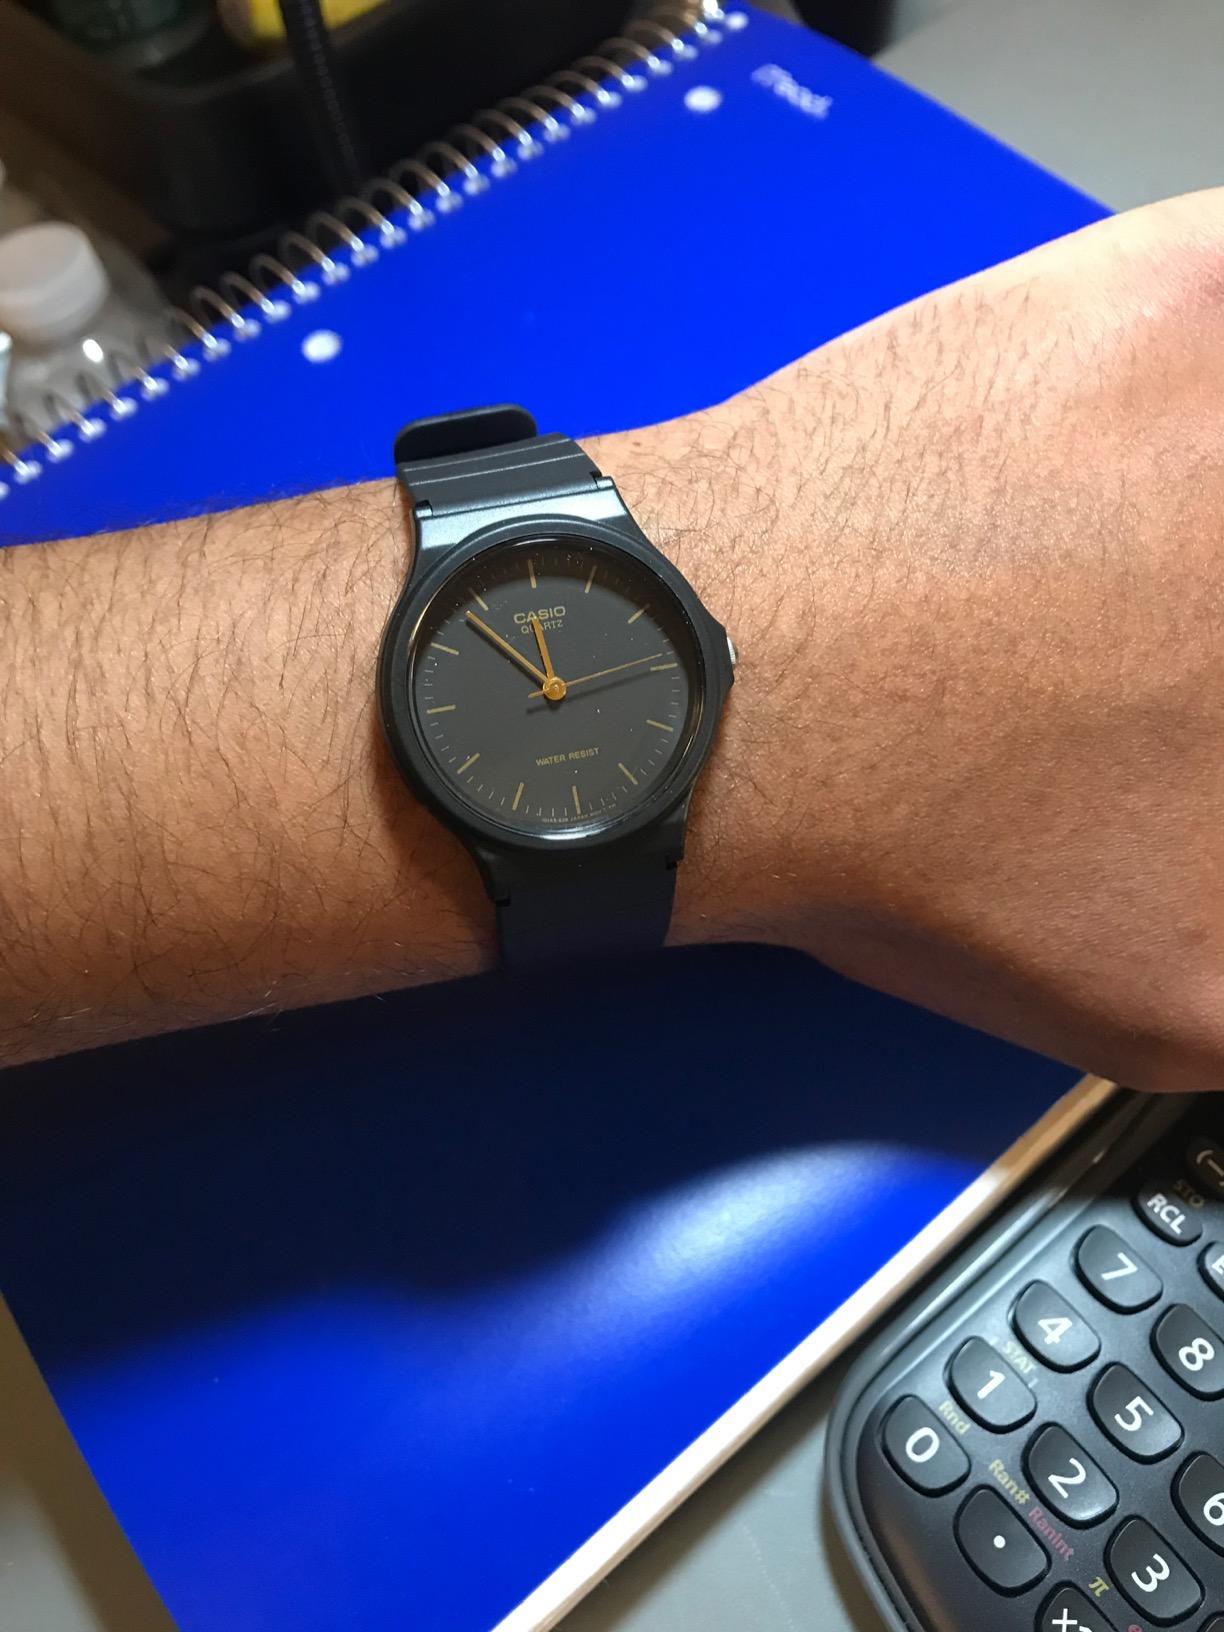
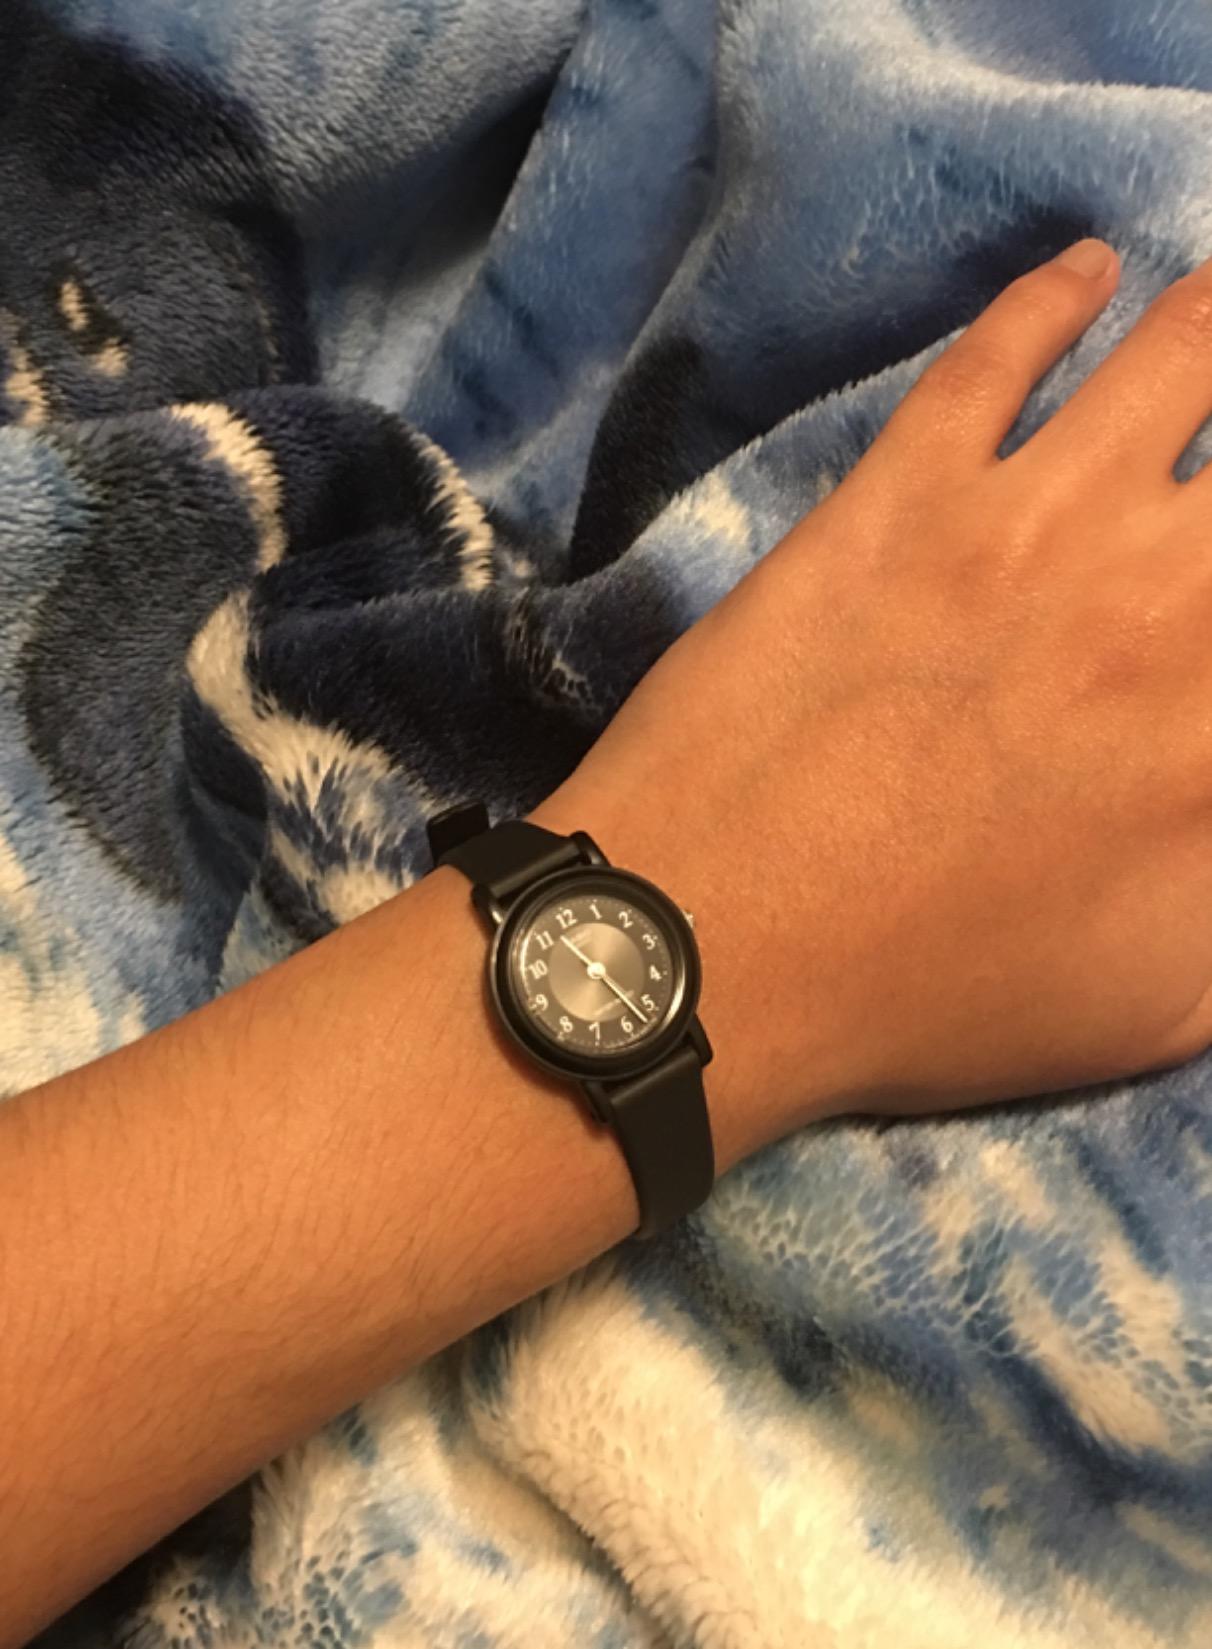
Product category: accessories_watch
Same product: no